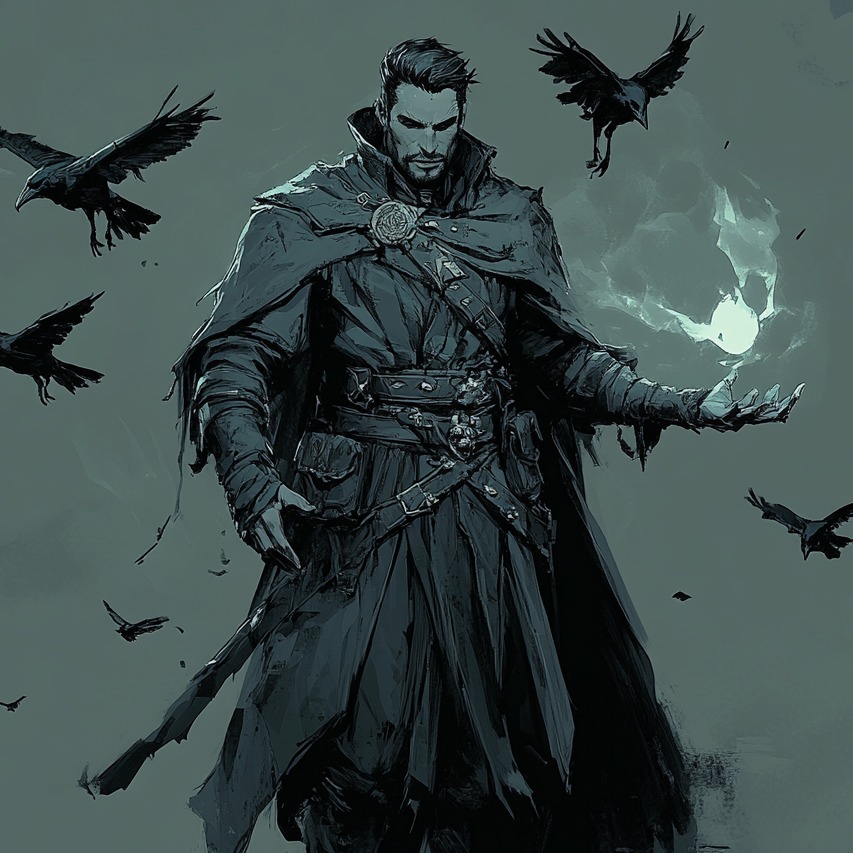
미적 점수 (1~10점): 7